Doxology

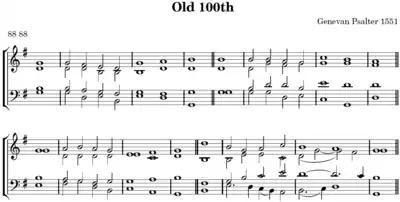
Old 100th

Another doxology in widespread use in English, in some Protestant traditions commonly referred to simply as The Doxology or The Common Doxology, begins "Praise God, from whom all blessings flow". The words are thus: